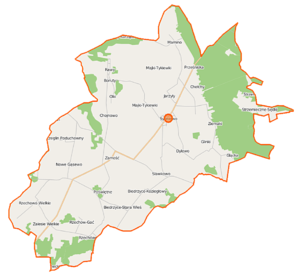
Sypniewo est une gmina rurale de la powiat de Maków, dans la Voïvodie de Mazovie, dans le centre-est de la Pologne.